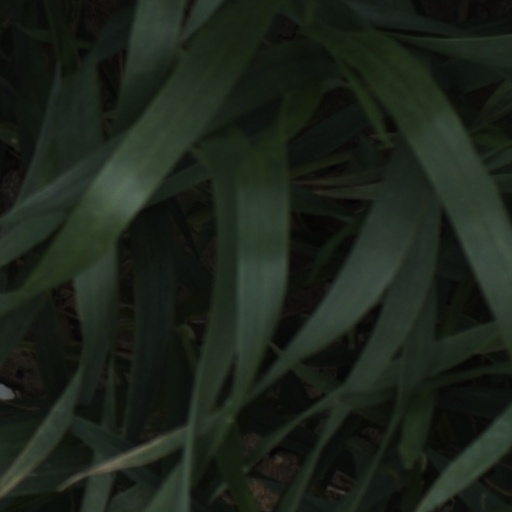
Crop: wheat